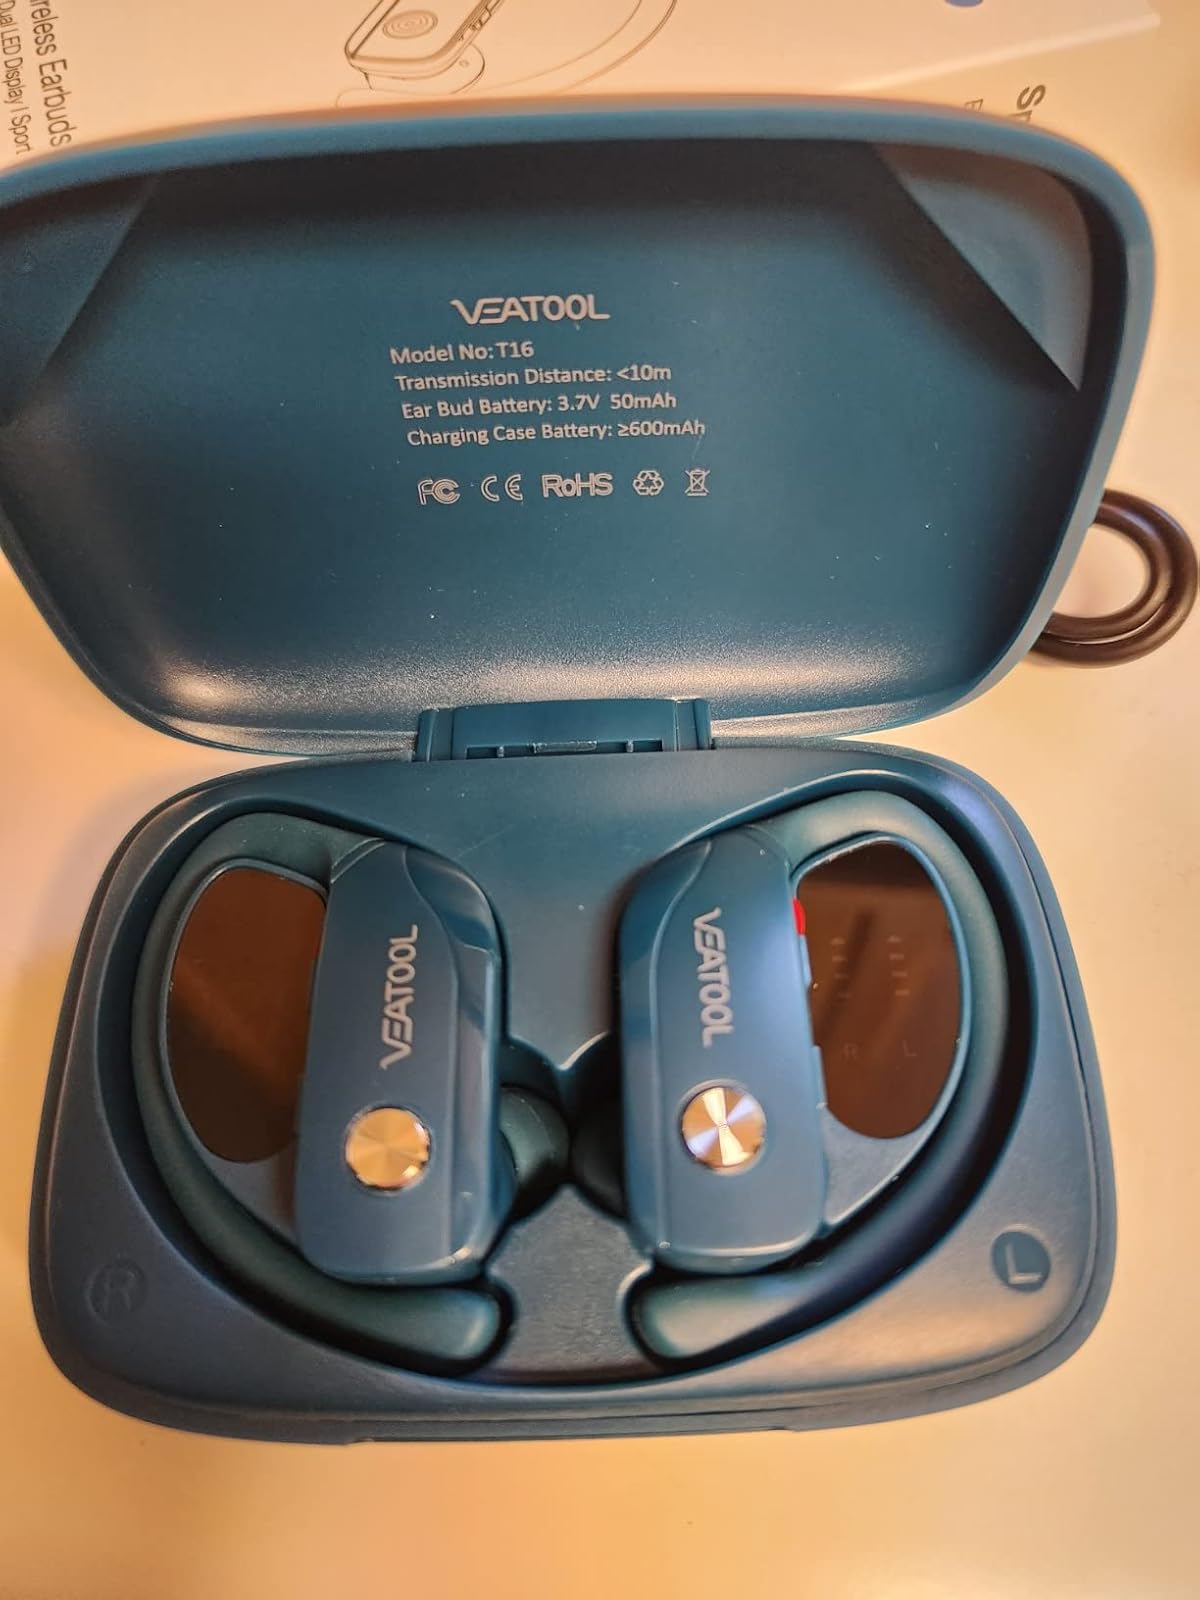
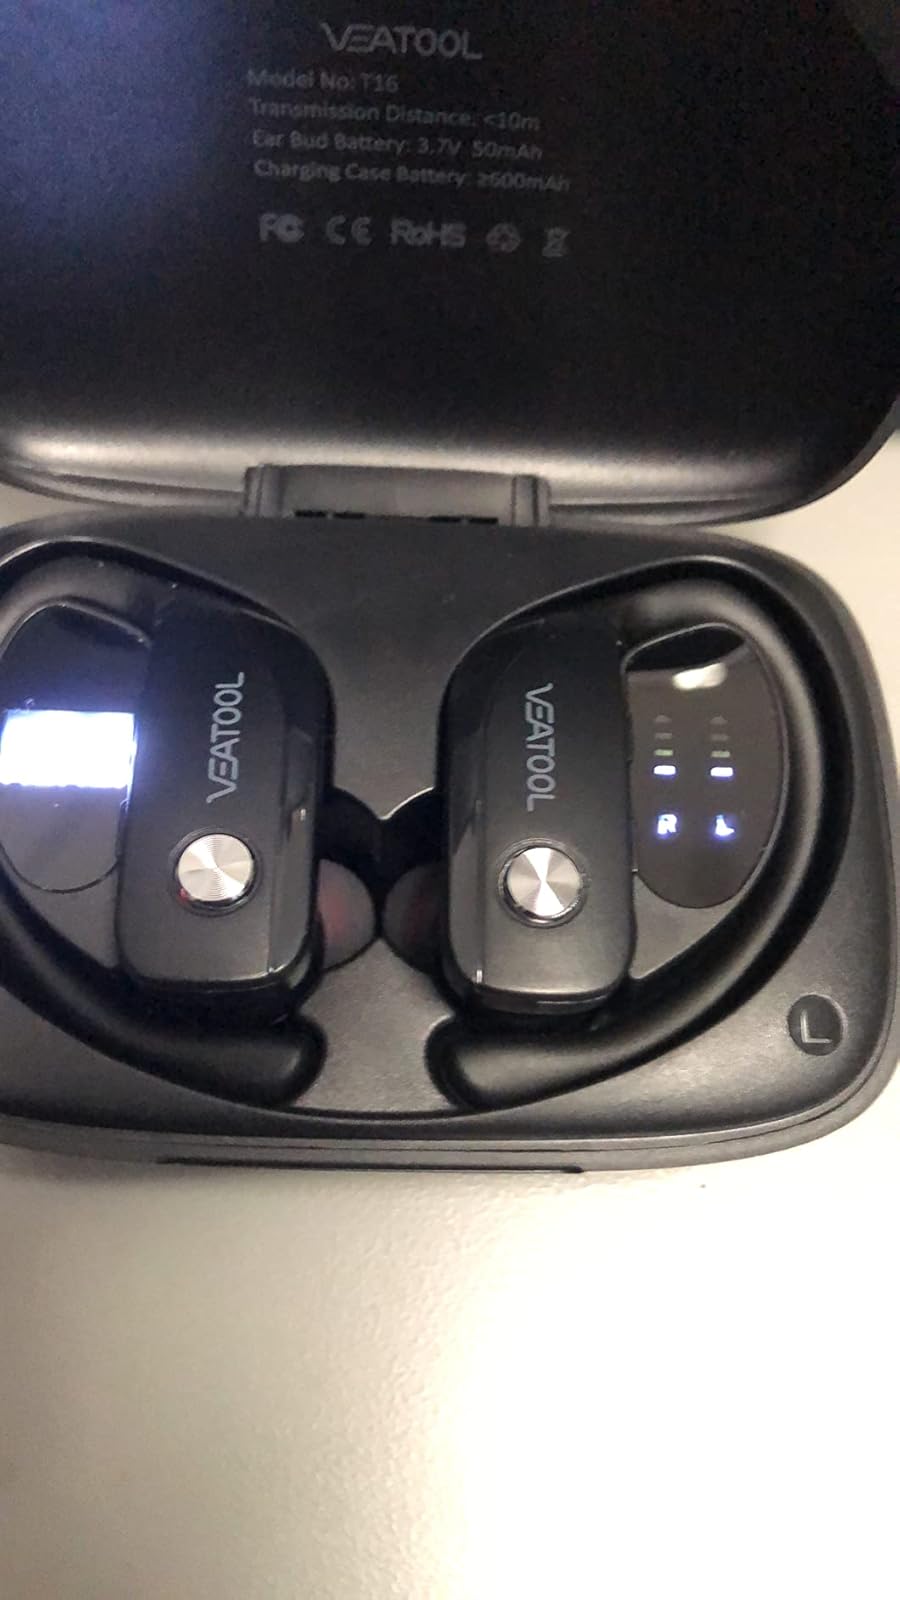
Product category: earbuds
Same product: no